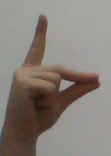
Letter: ta